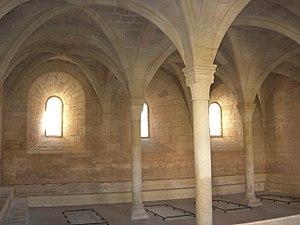
Monastère de Santes Creuses, Catalogne, Espagne.
Le Monastère de Santes Creus est une abbaye cistercienne construite au XIIᵉ siècle située en bordure de la commune de Aiguamurcia, dans la Catalogne. Elle fut déclarée Monument National par Ordre Royal le 13 juillet 1921.